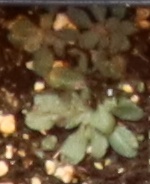
Label: Horseweed